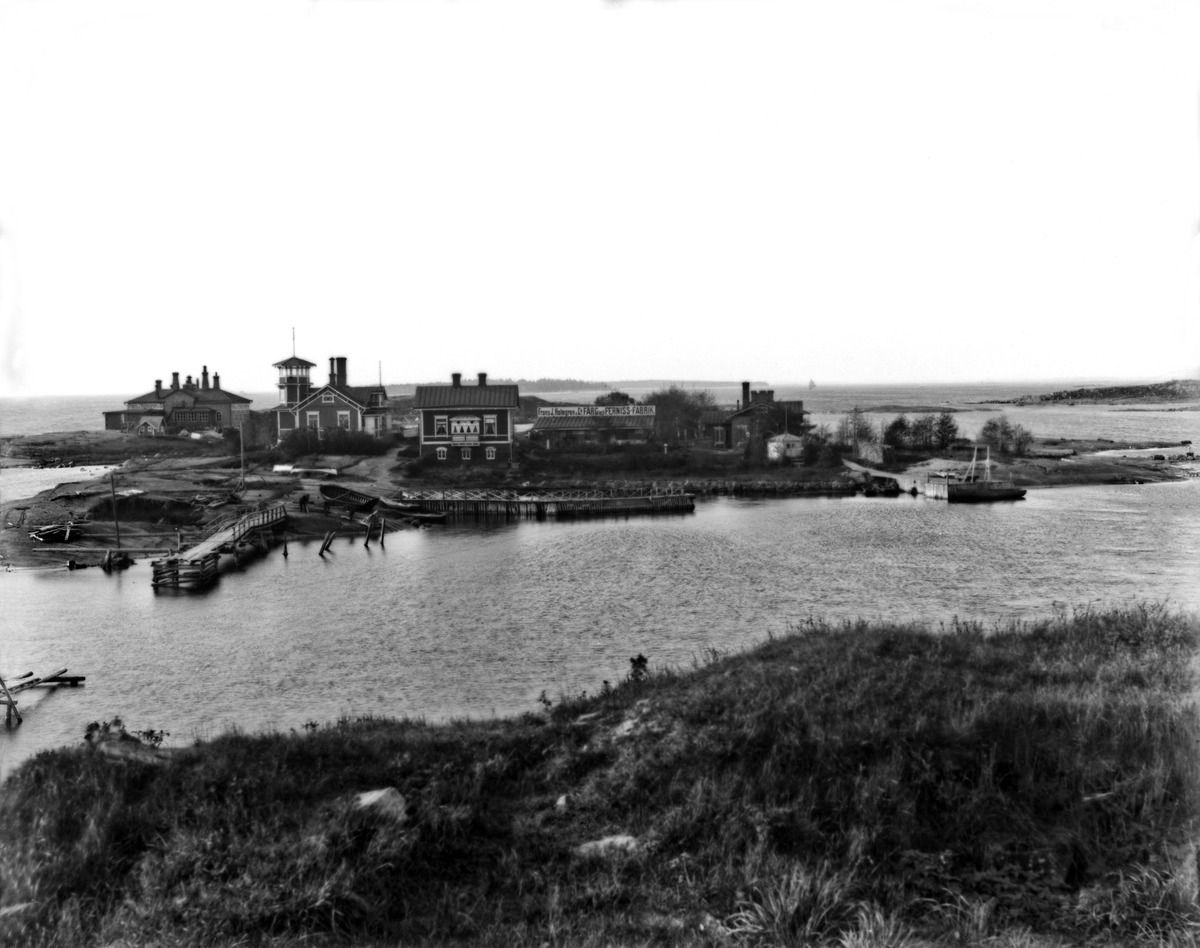
Uunisaaret nähtynä Kaivopuistoston kallioilta
sisällön kuvaus: Uunisaaret nähtynä Kaivopuistoston kallioilta. Frans J. Holmgreninn väri- ja vernissatehdas. mustavalkoinen
Ajankohta: kuvausaika 1890 -luku
Paikka: Suomi, Uusimaa, Helsinki, Ullanlinna Helsinki, Uunisaaret
Aiheet: Frans J. Holmgren & Co Färg- och Ferniss-Fabrik, saaret, aallonmurtajat, veneet, teollisuus, teollisuusrakennukset, huvilat, laiturit, huvimajat